Tripurantaka

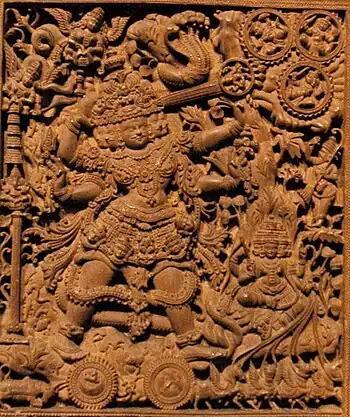
Here, the five-headed Tripurantaka is seen pointing an arrow towards the Tripura (rightmost top corner) with the bow made of Mount Meru, the serpent Vasuki is seen as its string. The four headed god Brahma is seen as the charioteer. The moon and the sun are depicted as the wheels of the chariot.

Shiva immediately regretted his decision to release the arrow, since he had forgotten to protect Maya, a great devotee of his. Realising this, Nandi raced ahead of the arrow and informed Maya of the impending doom. Instantly, Maya fled Tripura, leaving behind the great city he had constructed, which was immediately reduced to ashes, along with its inhabitants, the asuras, by the great arrow of Shiva. This destruction of Tripura, led to the appellation Tripurantaka, for Shiva.